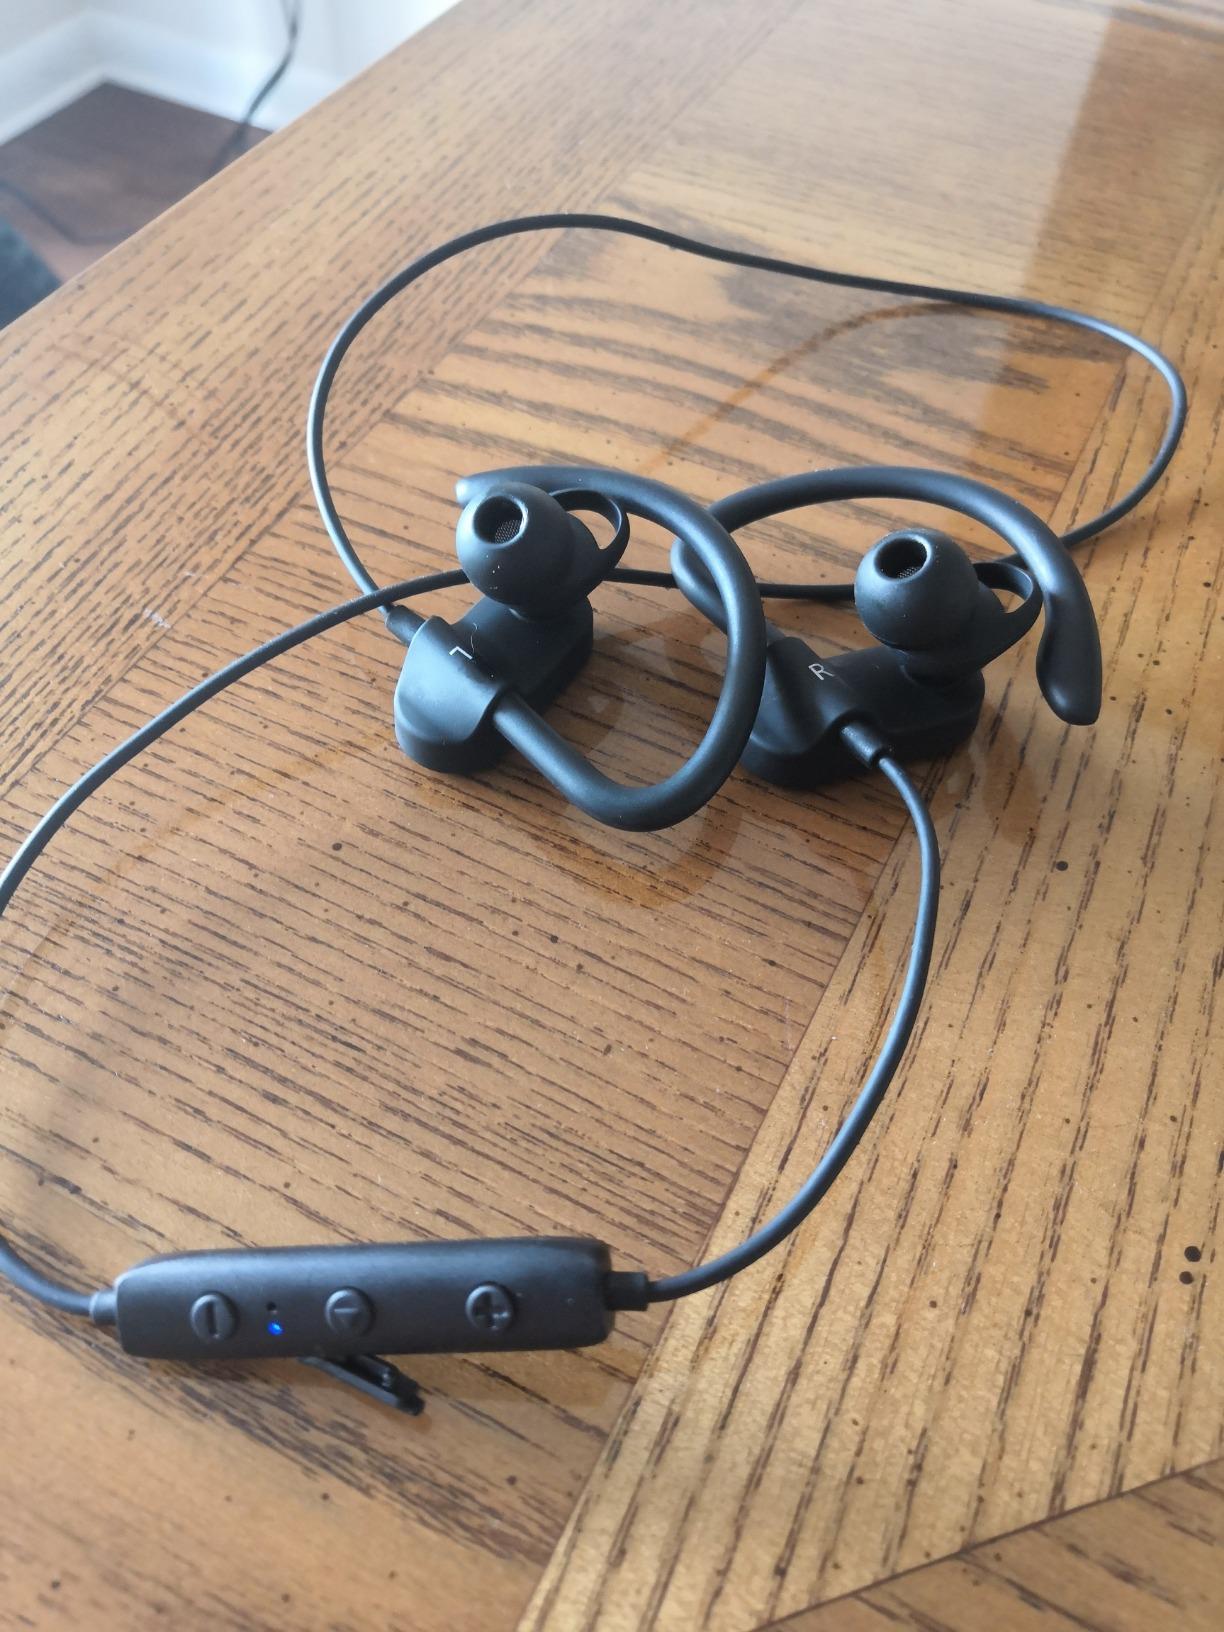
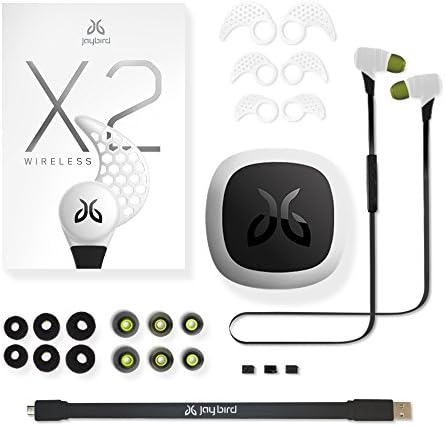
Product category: headphones
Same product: no